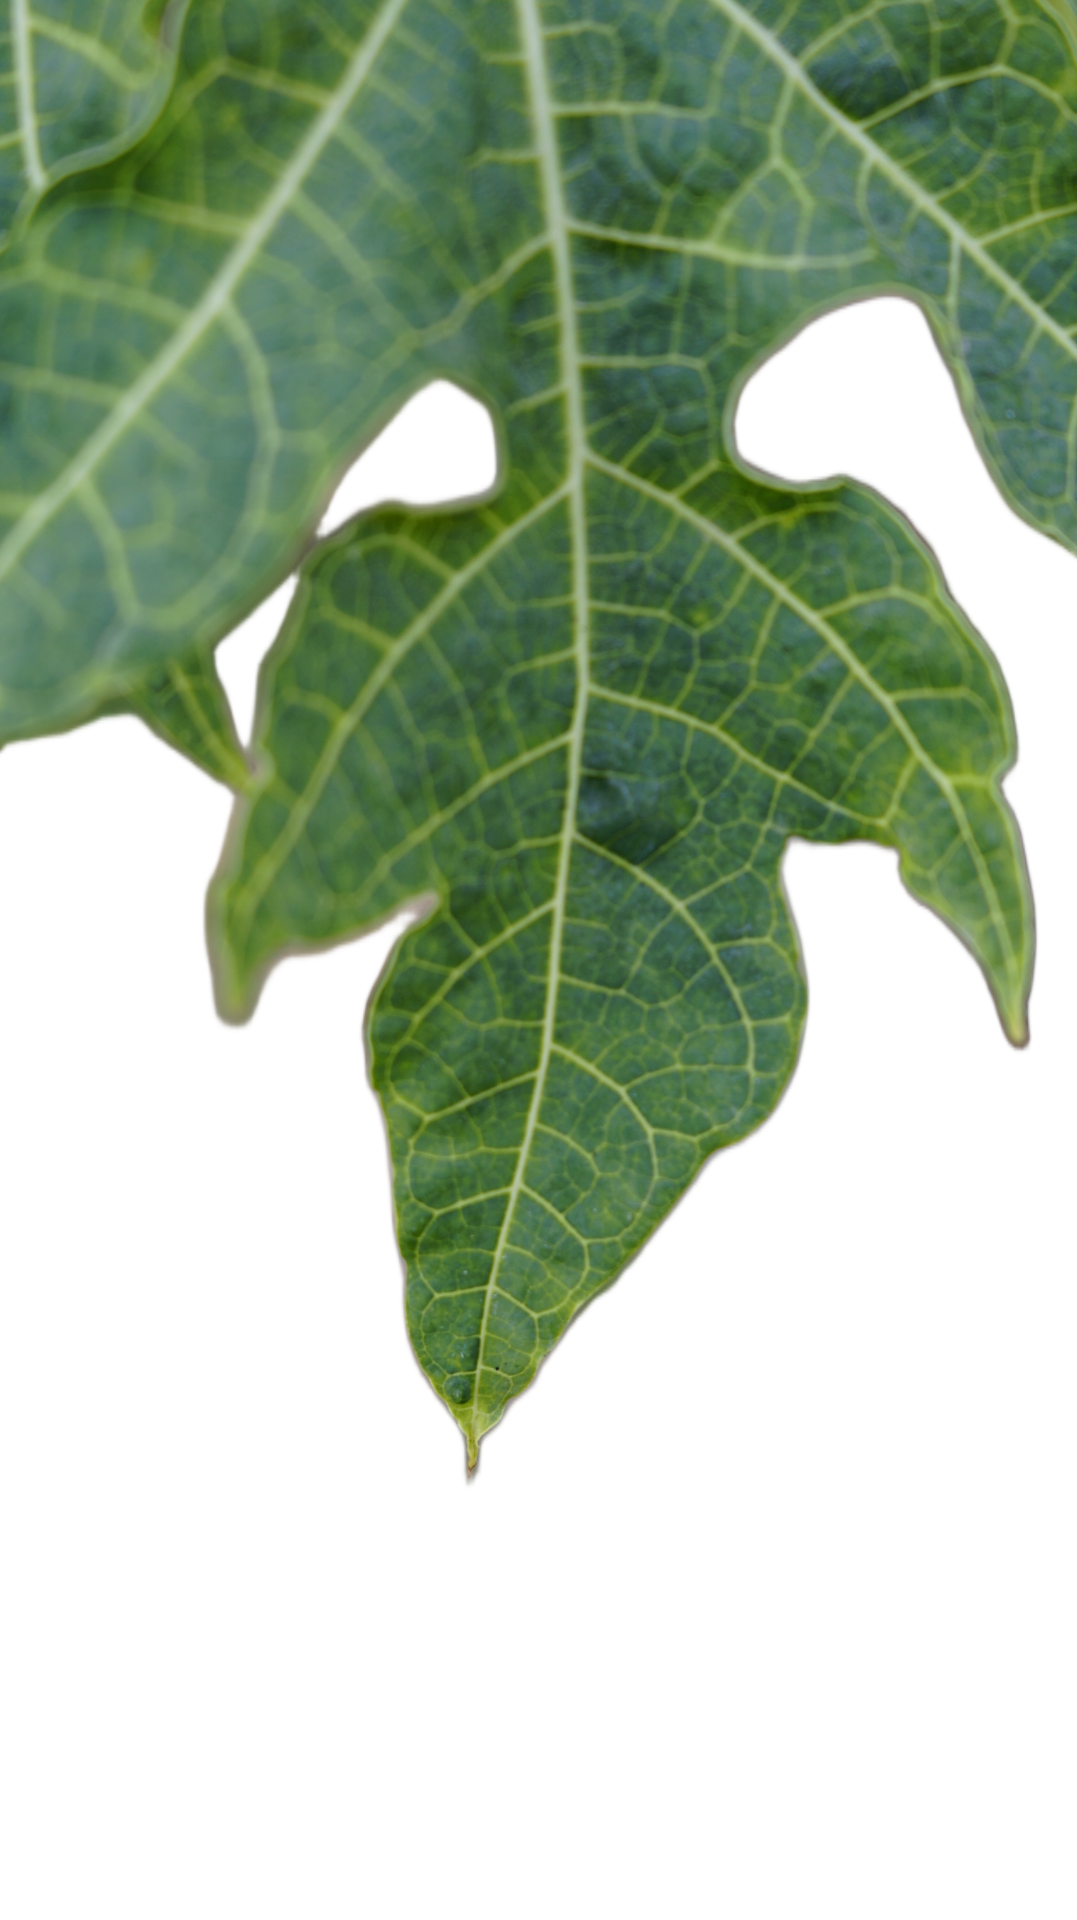
Crop: Papaya
Label: Curled_Yellow_Spot